The Netherlands Institute for Social Research

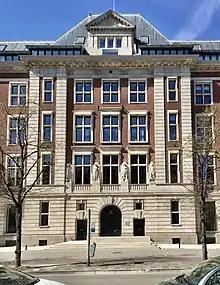
Headquarters at Bezuidenhoutseweg 30 in The Hague

The Netherlands Institute for Social Research ( or SCP) is a Dutch interdepartmental scientific institute that carries out solicited and unsolicited social scientific research. The SCP reports to the government, the Senate and House of Representatives, the ministries and social and government organisations. The SCP is formally part of the Ministry of Health, Welfare and Sport.